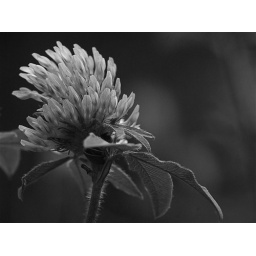
thistle in black and white